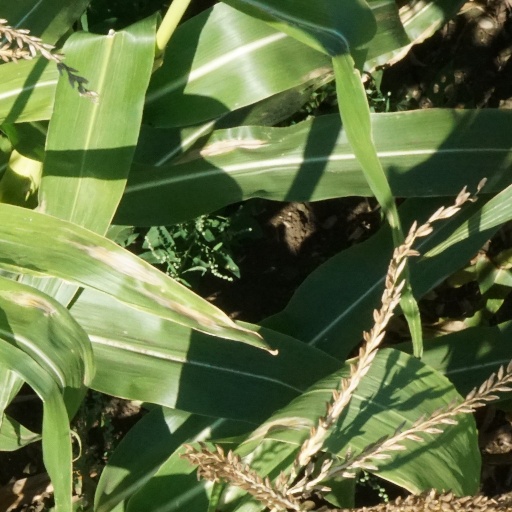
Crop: maize; corn